João Gonçalves Zarco

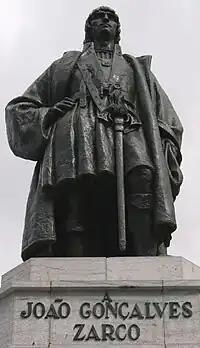
A statue of Zarco stands on the Avenida Arriaga, one of the main streets in the Madeiran capital of Funchal.

Zarco was born in Portugal, and became a knight at the service of Prince Henry the Navigator's household. In his service at an early age, Zarco commanded the caravels guarding the coast of the Algarve from Muslim incursions, was at the conquest of Ceuta, and later led the caravels that recognized the island of Porto Santo in 1418 to 1419 and afterward, the island of Madeira 1419 to 1420. He founded the city of Câmara de Lobos. He was granted, as hereditary leader (Capitania), half the island of Madeira (the Capitania of Funchal, being its first Captain-major). Together with his fellow fleet commanders, Tristão Vaz Teixeira and Bartolomeu Perestrelo, he initiated the colonization of the islands in 1425. As a knight of the House of Avis, he participated in the siege of Tangier, in 1437, which ended in failure. He died at Funchal, Madeira.